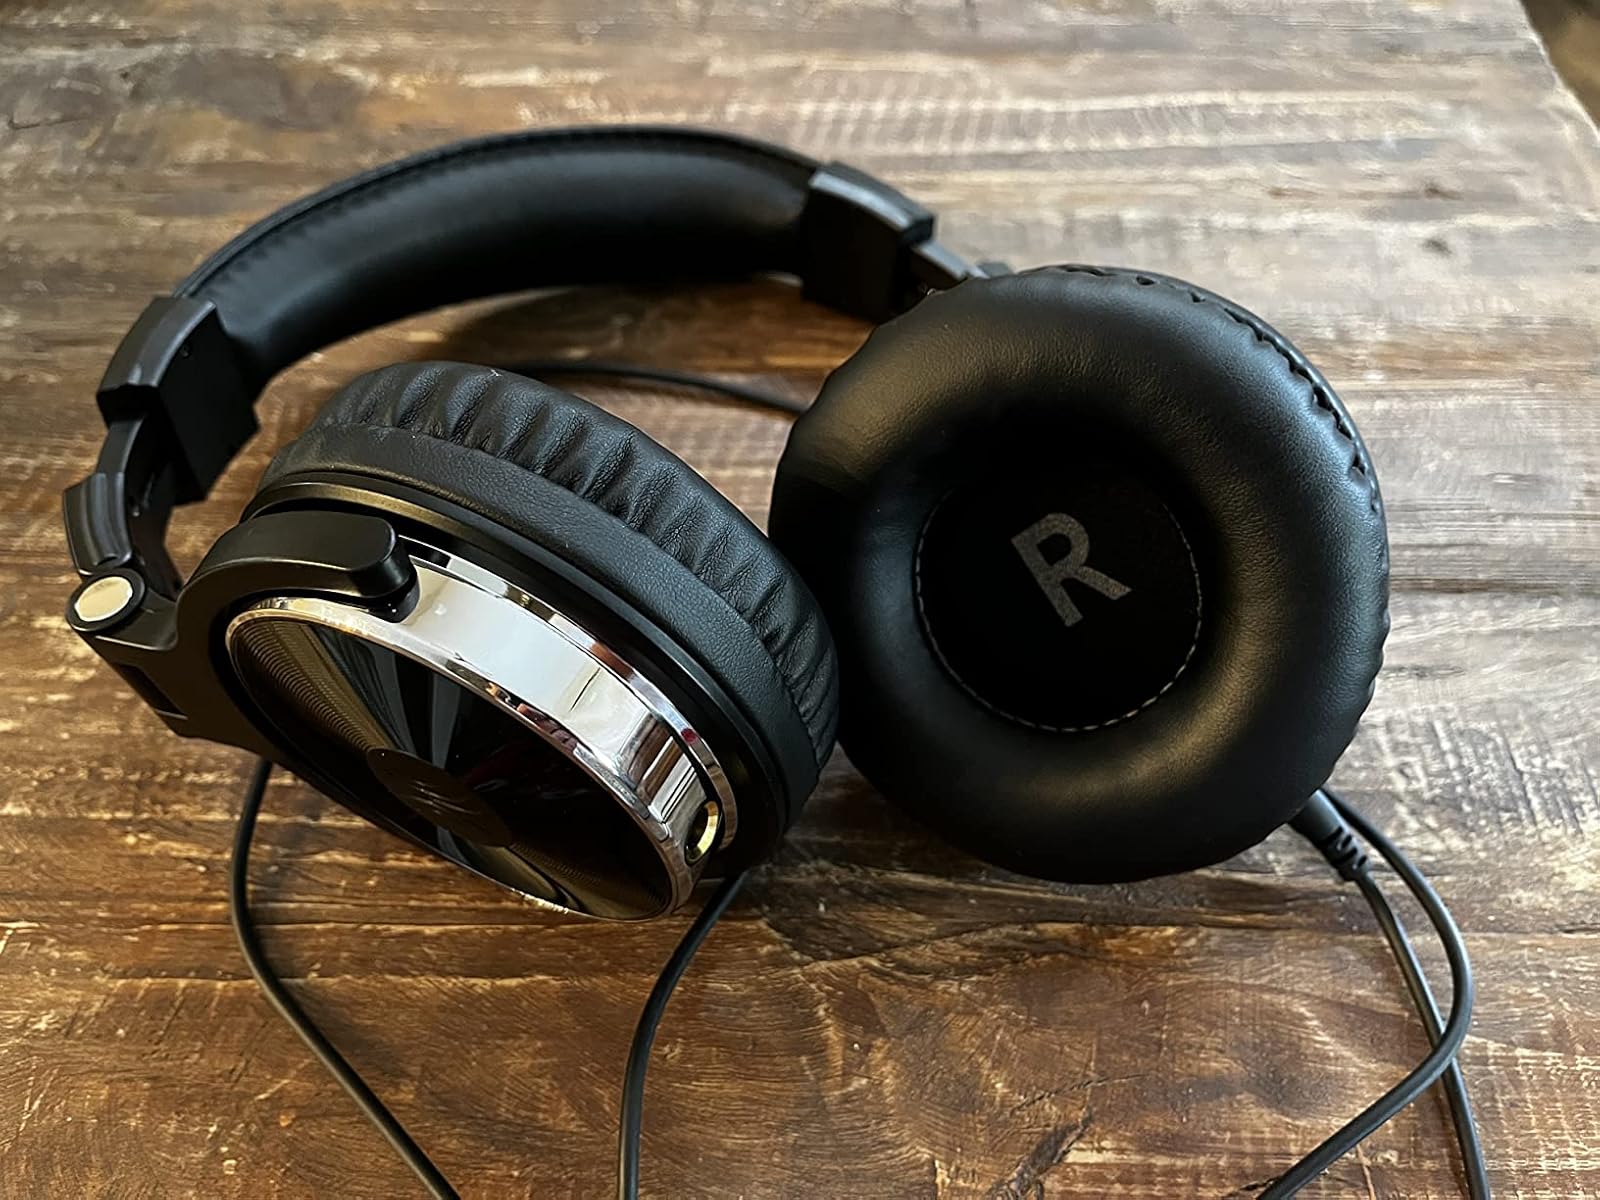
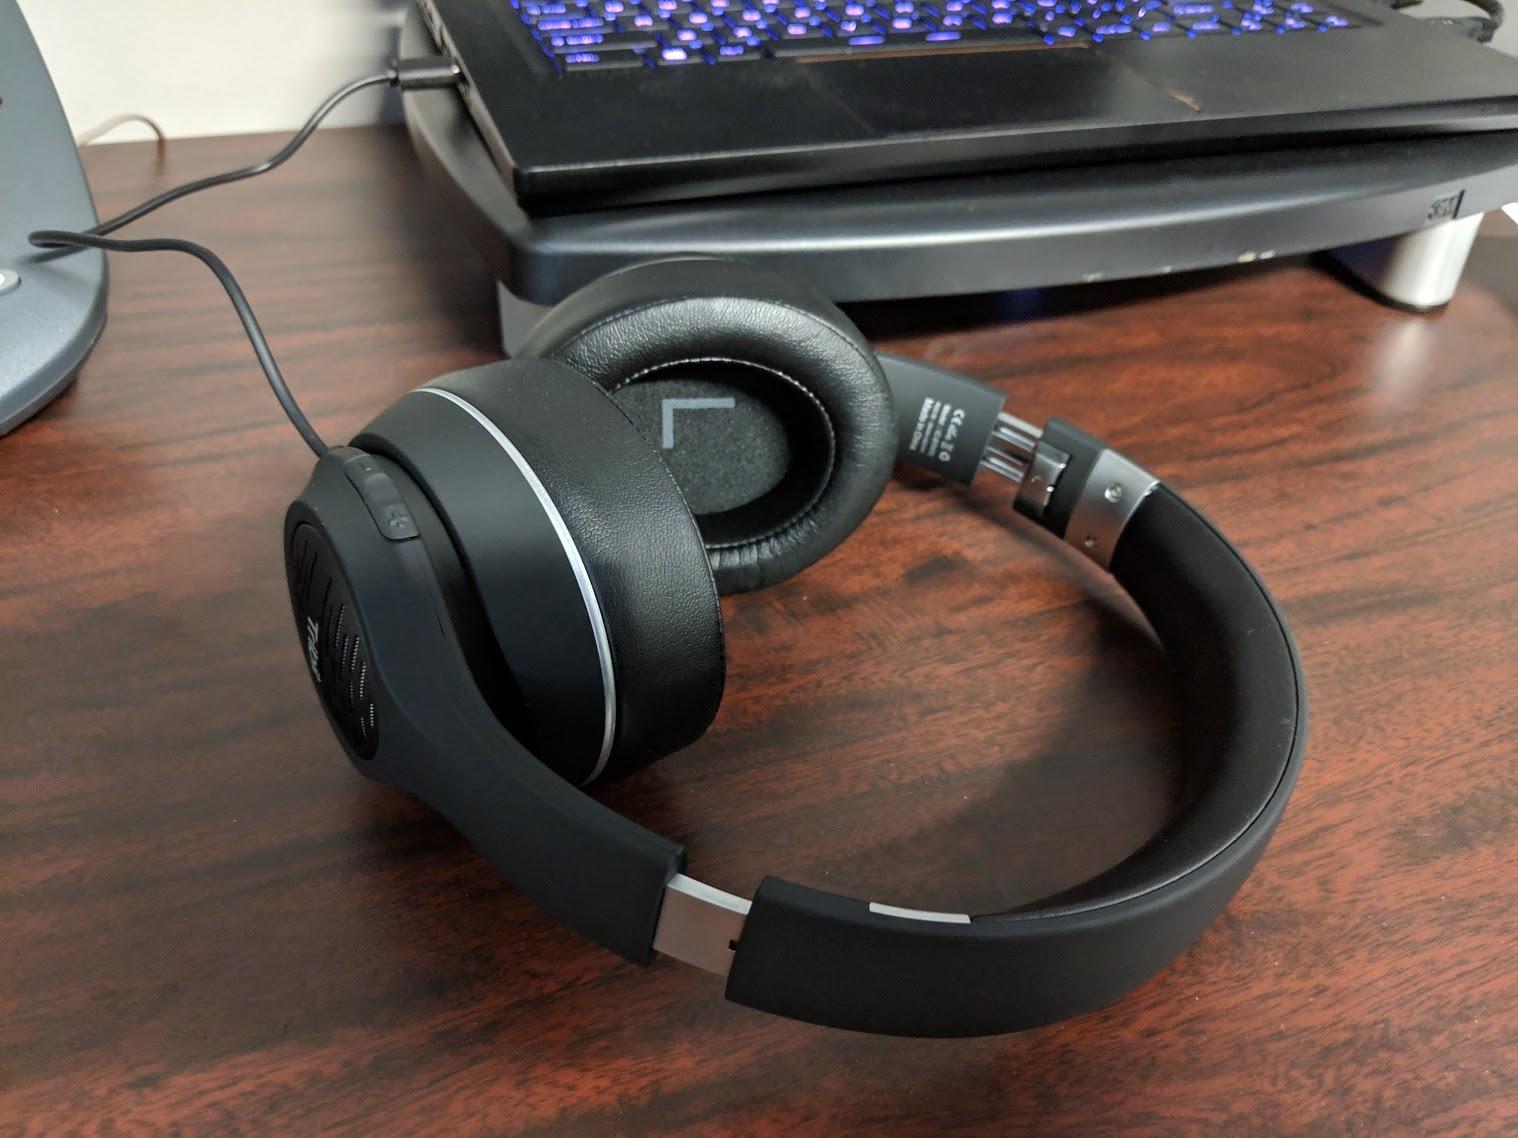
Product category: headphones
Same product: no